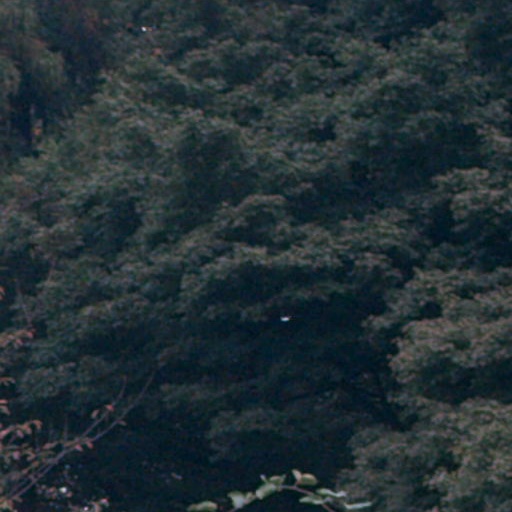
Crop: cassava